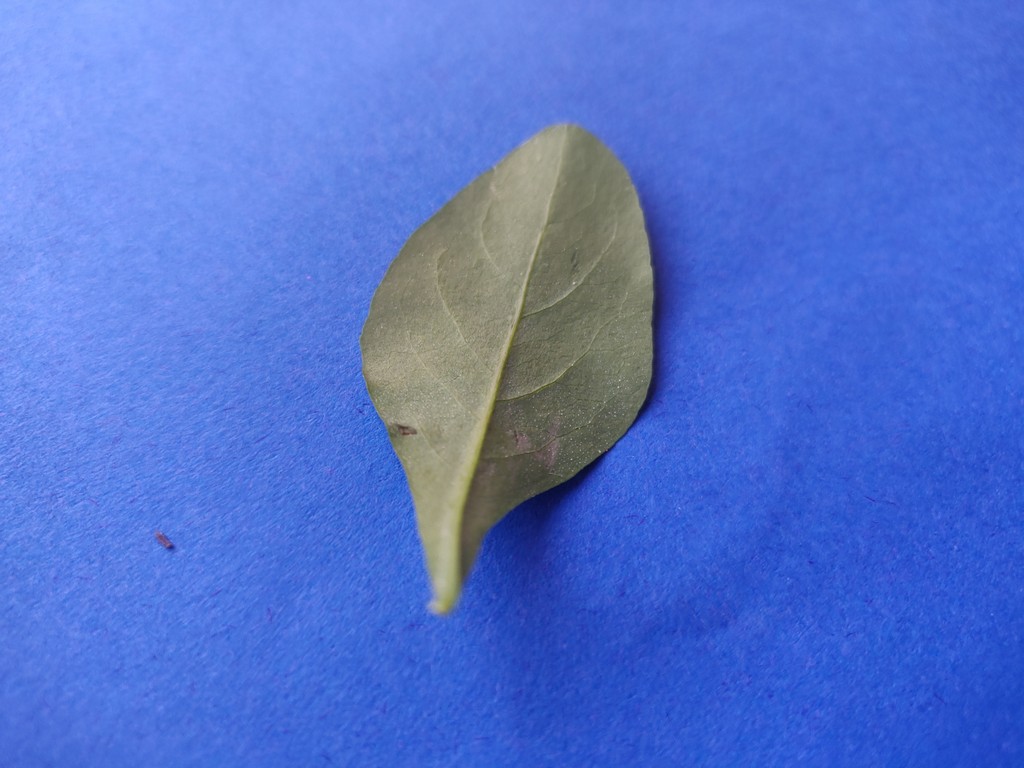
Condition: Healthy
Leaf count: single
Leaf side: back